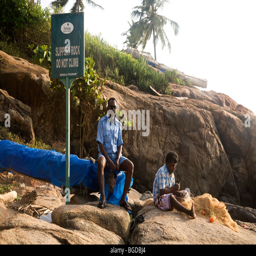
a fisherman fixes his nets by a sign warning people not to climb the slippery rock at resort